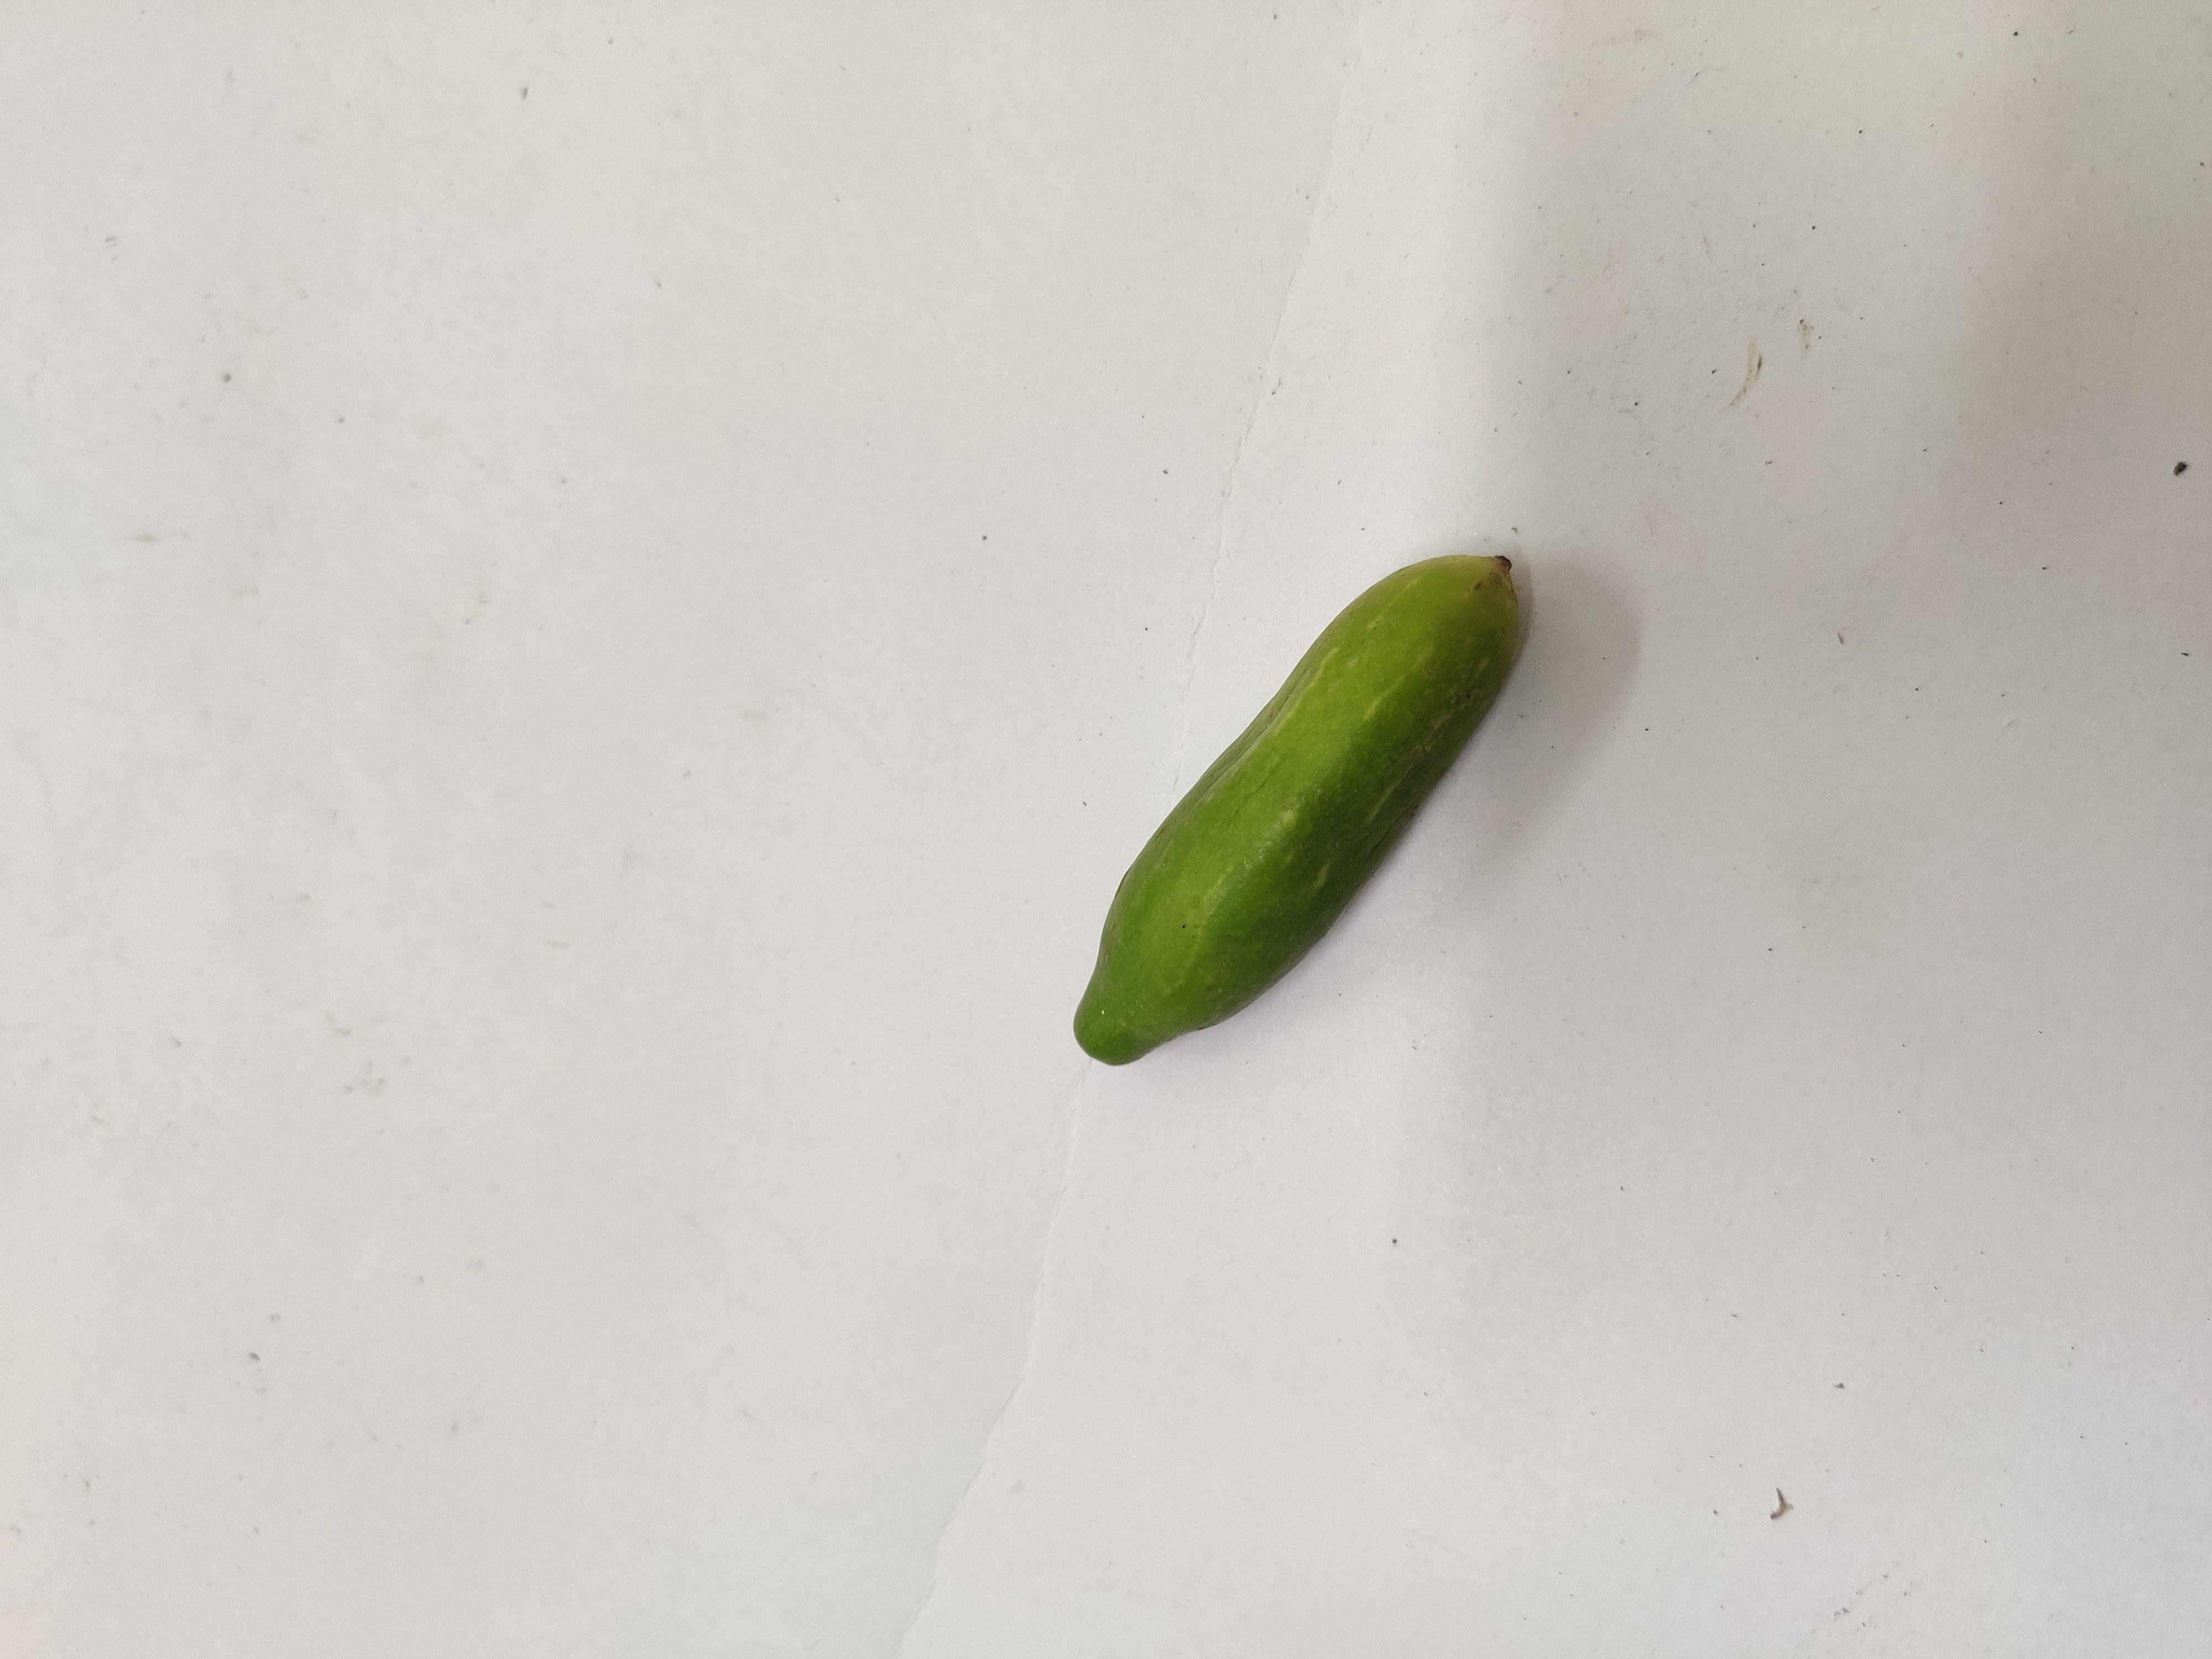
Crop: Ivy Gourd
Condition: Damaged